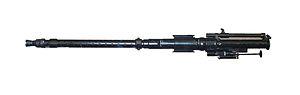
La Rheinmetall-Borsig MG 17 était une mitrailleuse allemande qui fut très largement utilisée sur les avions de la Luftwaffe au cours de la Seconde Guerre mondiale. Basée sur la Maschinengewehr 30, elle était destinée à servir en affût fixe dans les avions, contrairement à la MG 15, utilisée comme arme de sabord servie par un tireur.